JP du Plessis

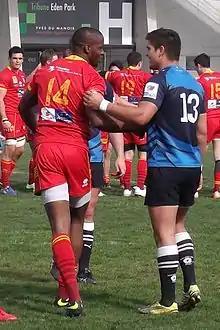
Du Plessis with Wandile Mjekevu

He didn't feature for the Stormers in the 2013 Super Rugby season and opted to move to France to join Top 14 side prior to the 2013–14 Top 14 season. However, he failed to break into the first team at Montpellier due to suffering a knee injury and featured in just one match for them, coming on as a late replacement in a 25–18 victory over .